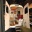
Label: ambulance